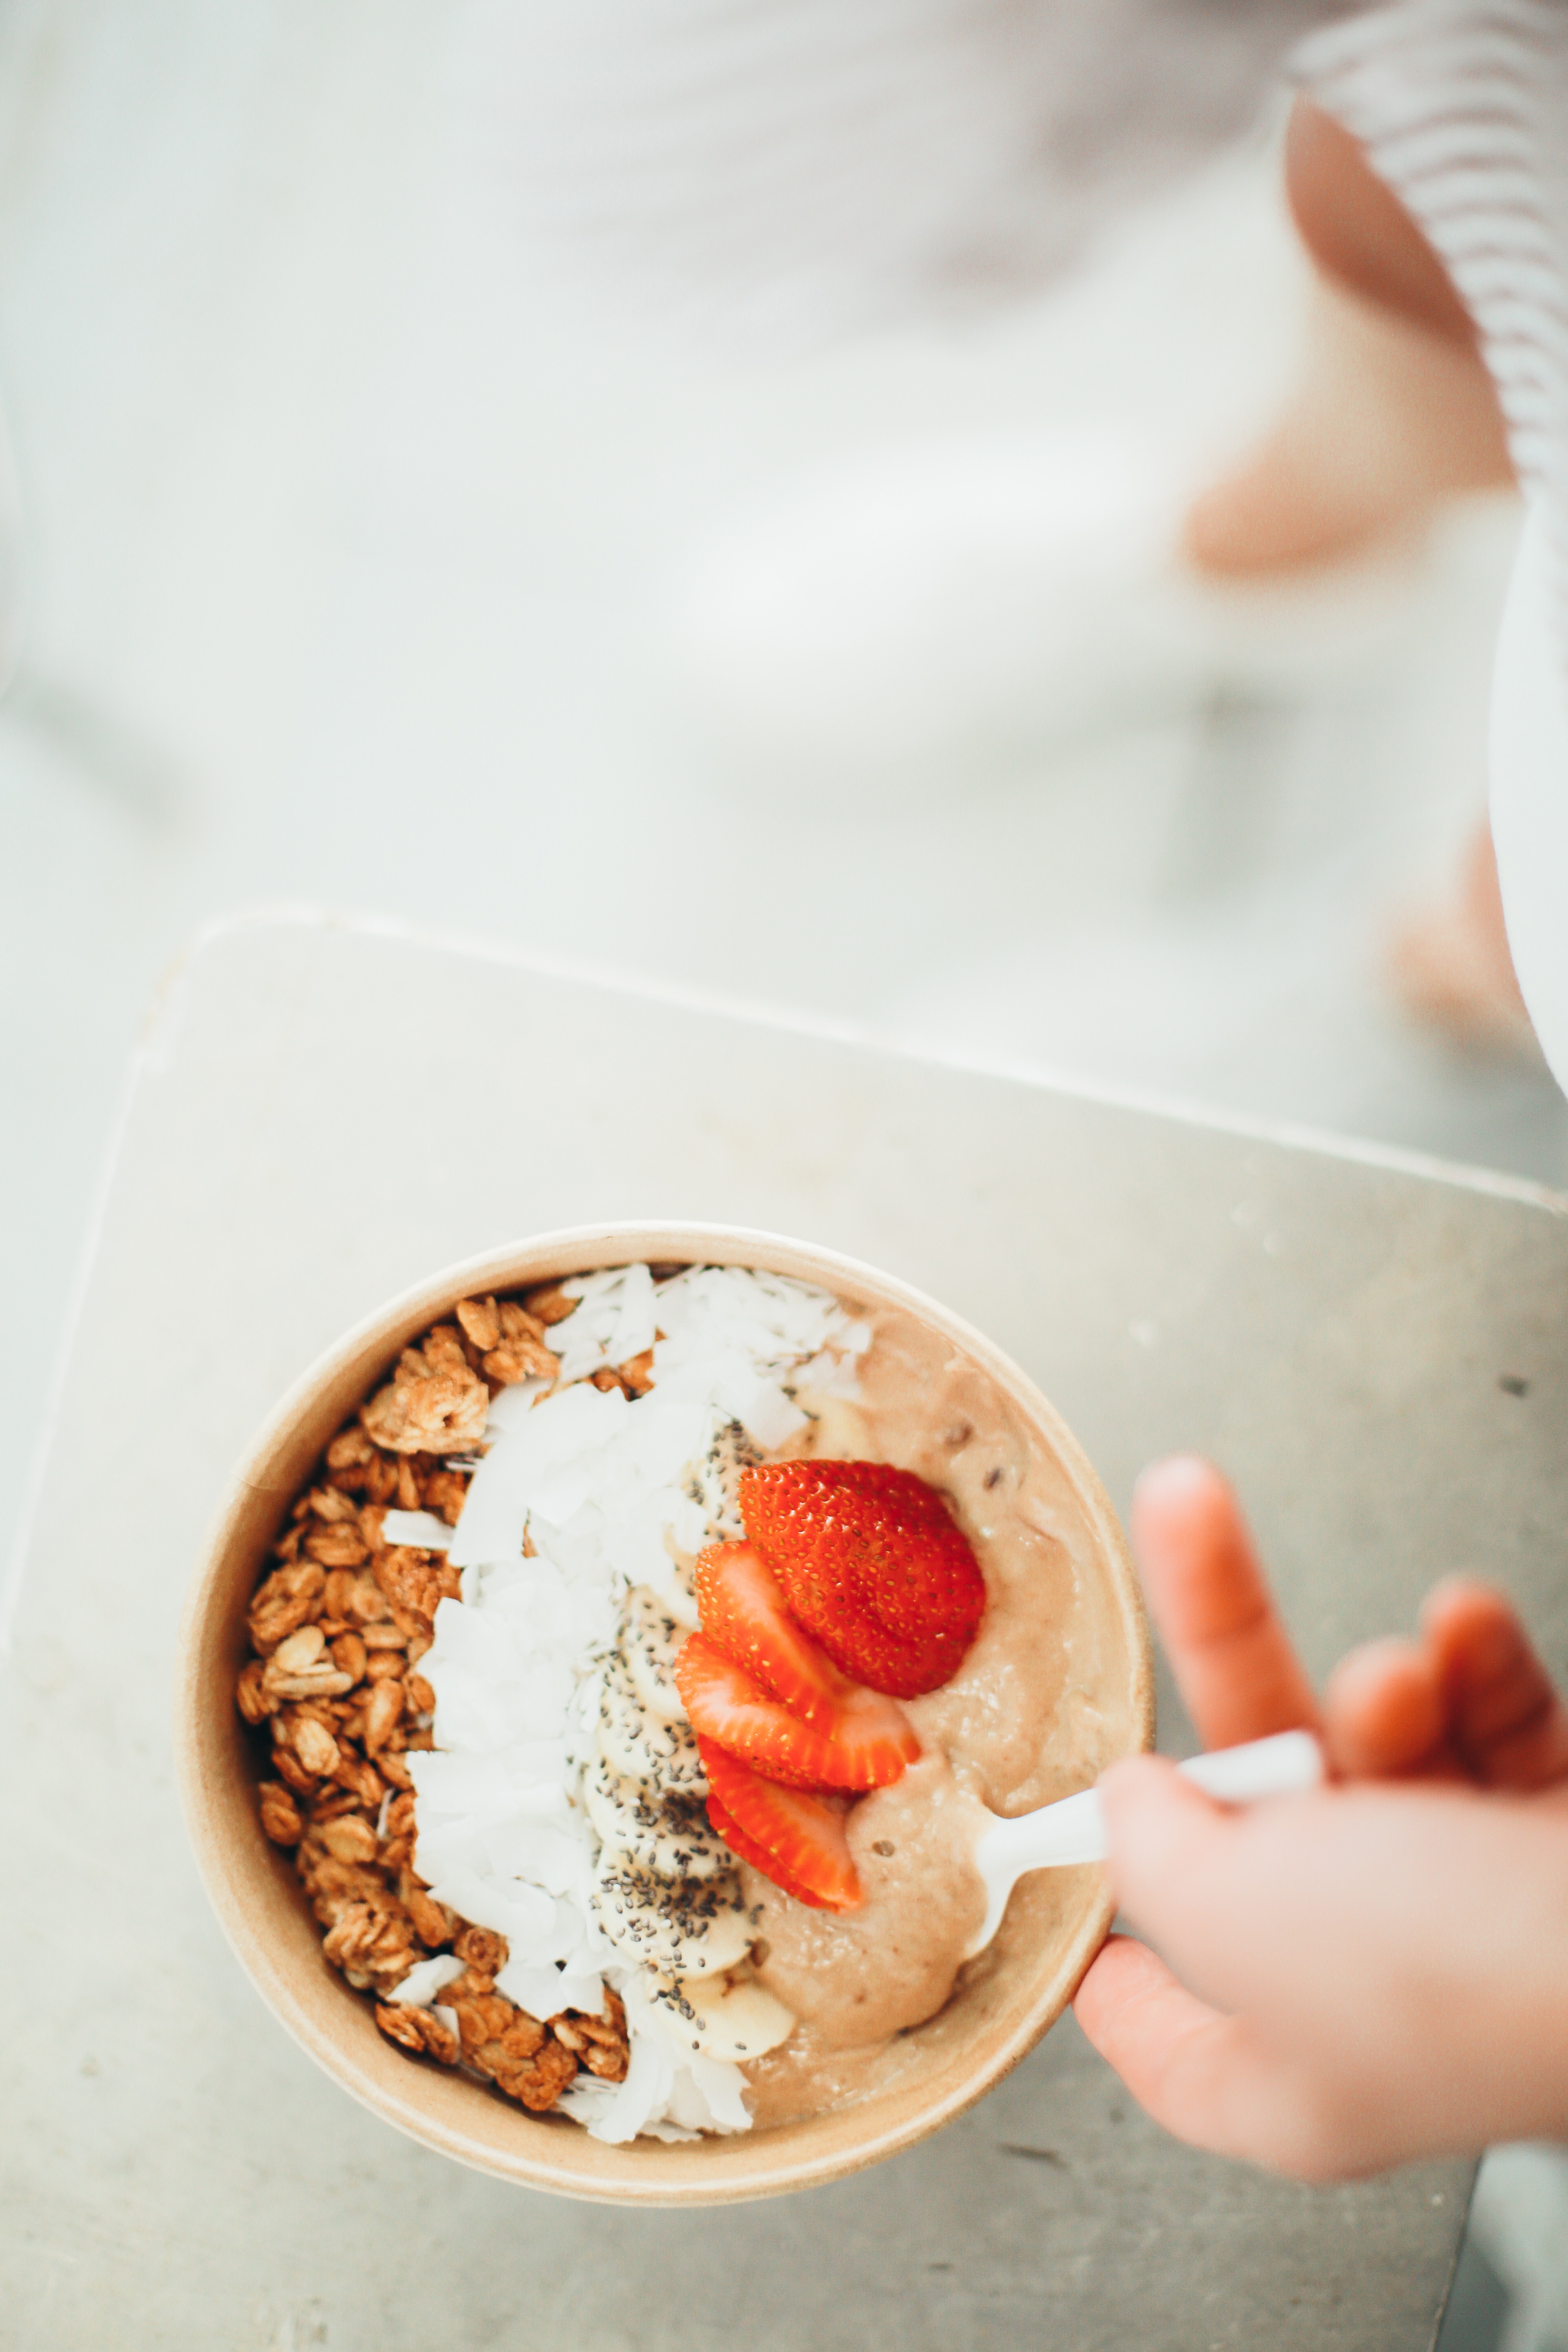
food, cuisine, dish, breakfast, ingredient, meal, dessert, vegetarian food, frozen yogurt, frozen dessert, cream, produce, recipe, granola, dairy, sundae, yogurt, whipped cream, snack, porridge, mascarpone, ice cream, strawberry, breakfast cereal, fruit, strawberries, superfood